Fitzroy Town Hall

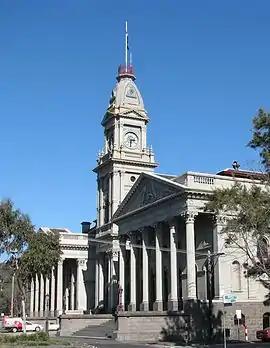
Fitzroy Town Hall

Fitzroy Town Hall is a civic building located in Napier Street in Fitzroy, a suburb of Melbourne, Australia.